Patrick McClure

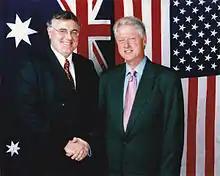
Patrick McClure with President Bill Clinton at a fundraising event for Mission Australia

During McClure's tenure as CEO of Mission Australia from 1997 to 2006, the organisation grew from separate state-based entities to a national organisation providing employment, training, housing and other services to over 200,000 disadvantaged youth, adults, families and children. The organisation became a major provider of employment services in the privatised Job Network. Mission Australia was also awarded the Prime Minister's Community Business Partnership Award in 2001.